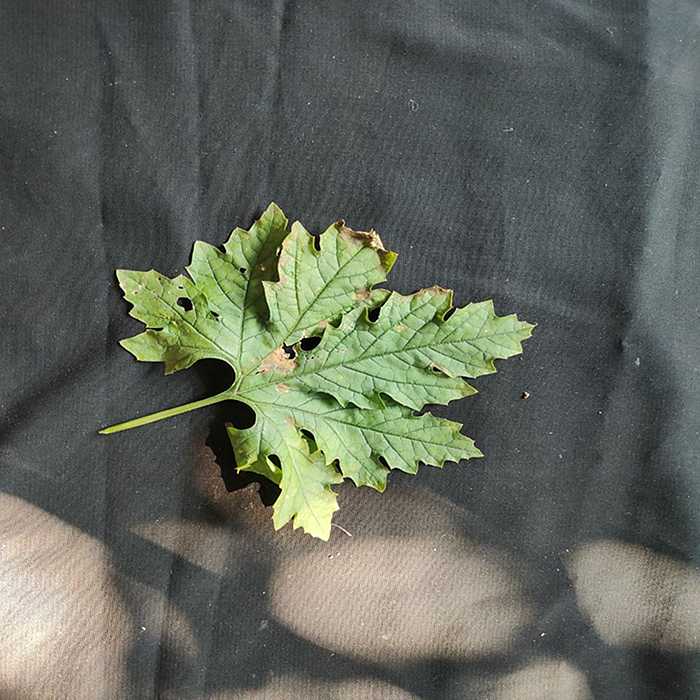
Plant: Bitter Gourd
Label: Downey mildew